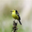
Label: bird